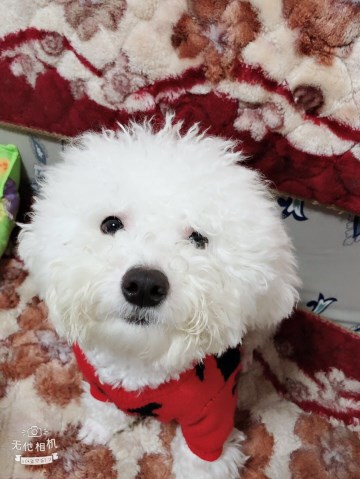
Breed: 3083-n000117-Bichon_Frise